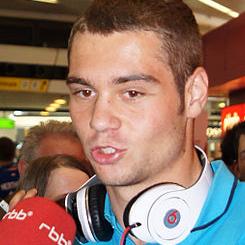
Age: 19